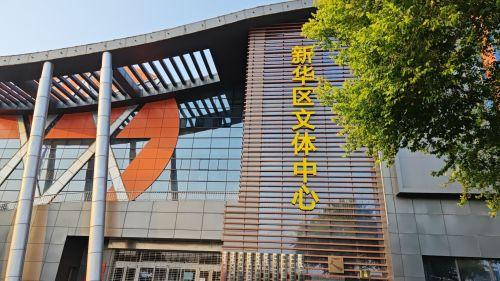
地标名称：新华区文体中心
所在城市：石家庄市·新华区